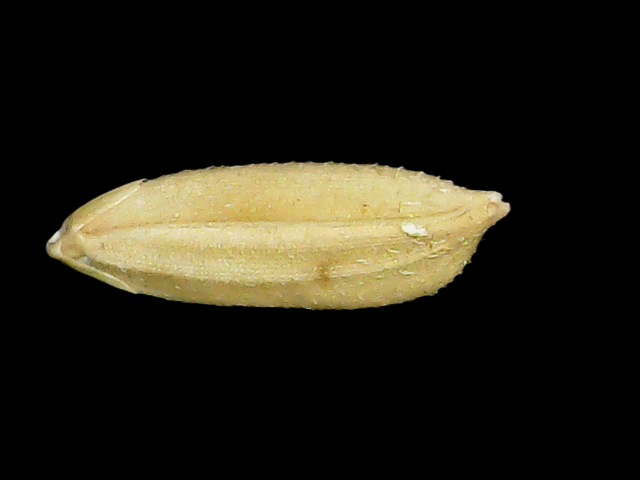
Rice variety: Bd30